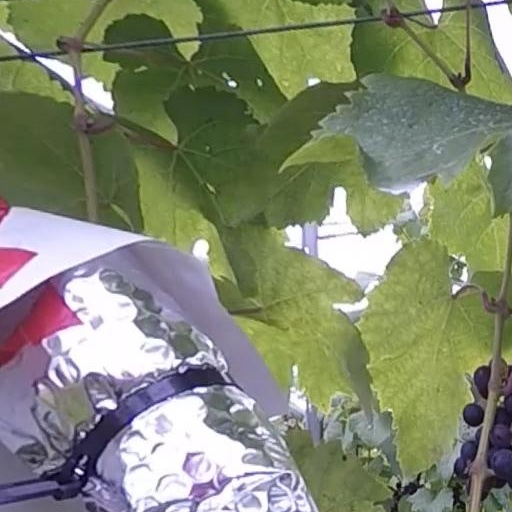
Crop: grape